Marian Hess

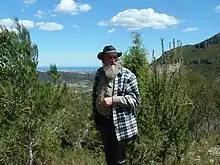
Marian Hess

Marian Richard Hess (November 21, 1941 in Polana, Bieszczady County, Poland – September 10, 2010 in Krefeld, Germany) was an ethnographer, sculptor, painter and enthusiast for local legends and traditions. Between 1968 and 1988 he lived and worked in Dwernik near Ustrzyki Dolne.